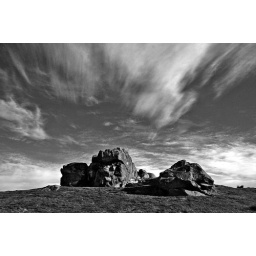
A small rock formation between Otley and Harrogate,rendered more dramatic by the early morning sky